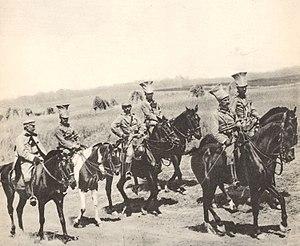
Durant la Première Guerre mondiale, le rôle du cheval connaît une transition liée à l'évolution stratégique et tactique du conflit armé. Alors que la cavalerie est considérée, au début des hostilités, comme l'élément offensif par excellence des forces armées, elle se révèle vulnérable face à la modernisation de l'artillerie et des armes lourdes, telles que la mitrailleuse. C'est la raison pour laquelle elle est progressivement remplacée par des divisions blindées mécanisées, la présence de chevaux ne devenant plus que ponctuelle sur les champs de bataille. Cette évolution se produit parallèlement au développement du char d'assaut, ce qui ne manque pas d'accélérer le processus, ce dernier devenant la pièce maîtresse des tactiques de choc.